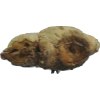
Label: ginger